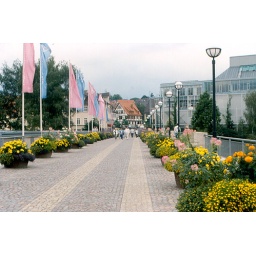
The old bridge over the Enz River, with flowers for Landesgartenschau 1989.